Saudia

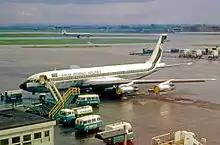
Saudi Arabian Airlines Boeing 707 in 1969

When U.S. President Franklin Delano Roosevelt presented a Douglas DC-3 as a gift to King Abdul Aziz Ibn Saud in 1945, the event marked the kingdom's gradual development of civil aviation. The nation's flag carrier, Saudia, was founded as Saudi Arabian Airlines in September 1945 as a fully owned government agency under the control of the Ministry of Defense, with Trans World Airlines (TWA) running the airline under a management contract.